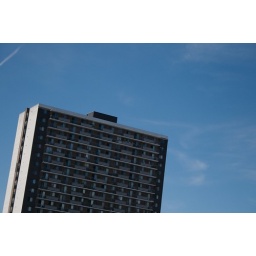
building in sky